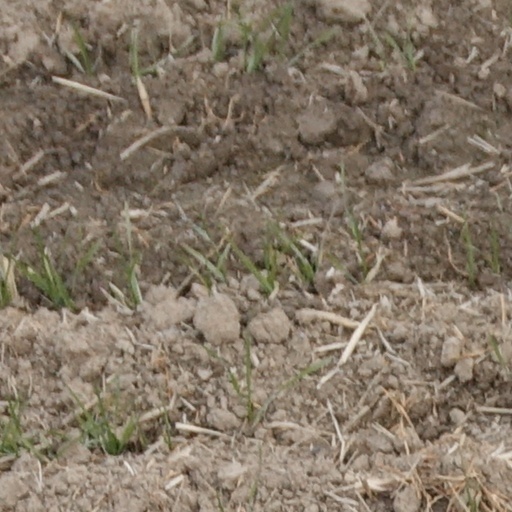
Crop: wheat